Arthur Steele (SOE agent)

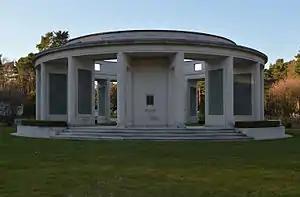
The Brookwood Memorial, built in 1958 and designed by Ralph Hobday

There is a commemorative plaque on the street-level floor of the apartment building at 8 Rue Mérentié where Steele, Charles Skepper and Eliane Plewman were captured in March 1944.